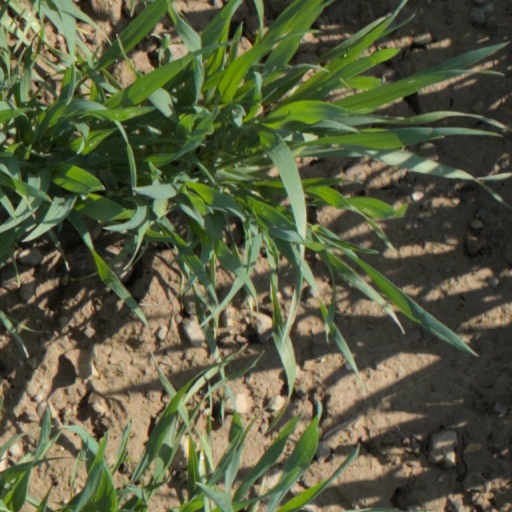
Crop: wheat